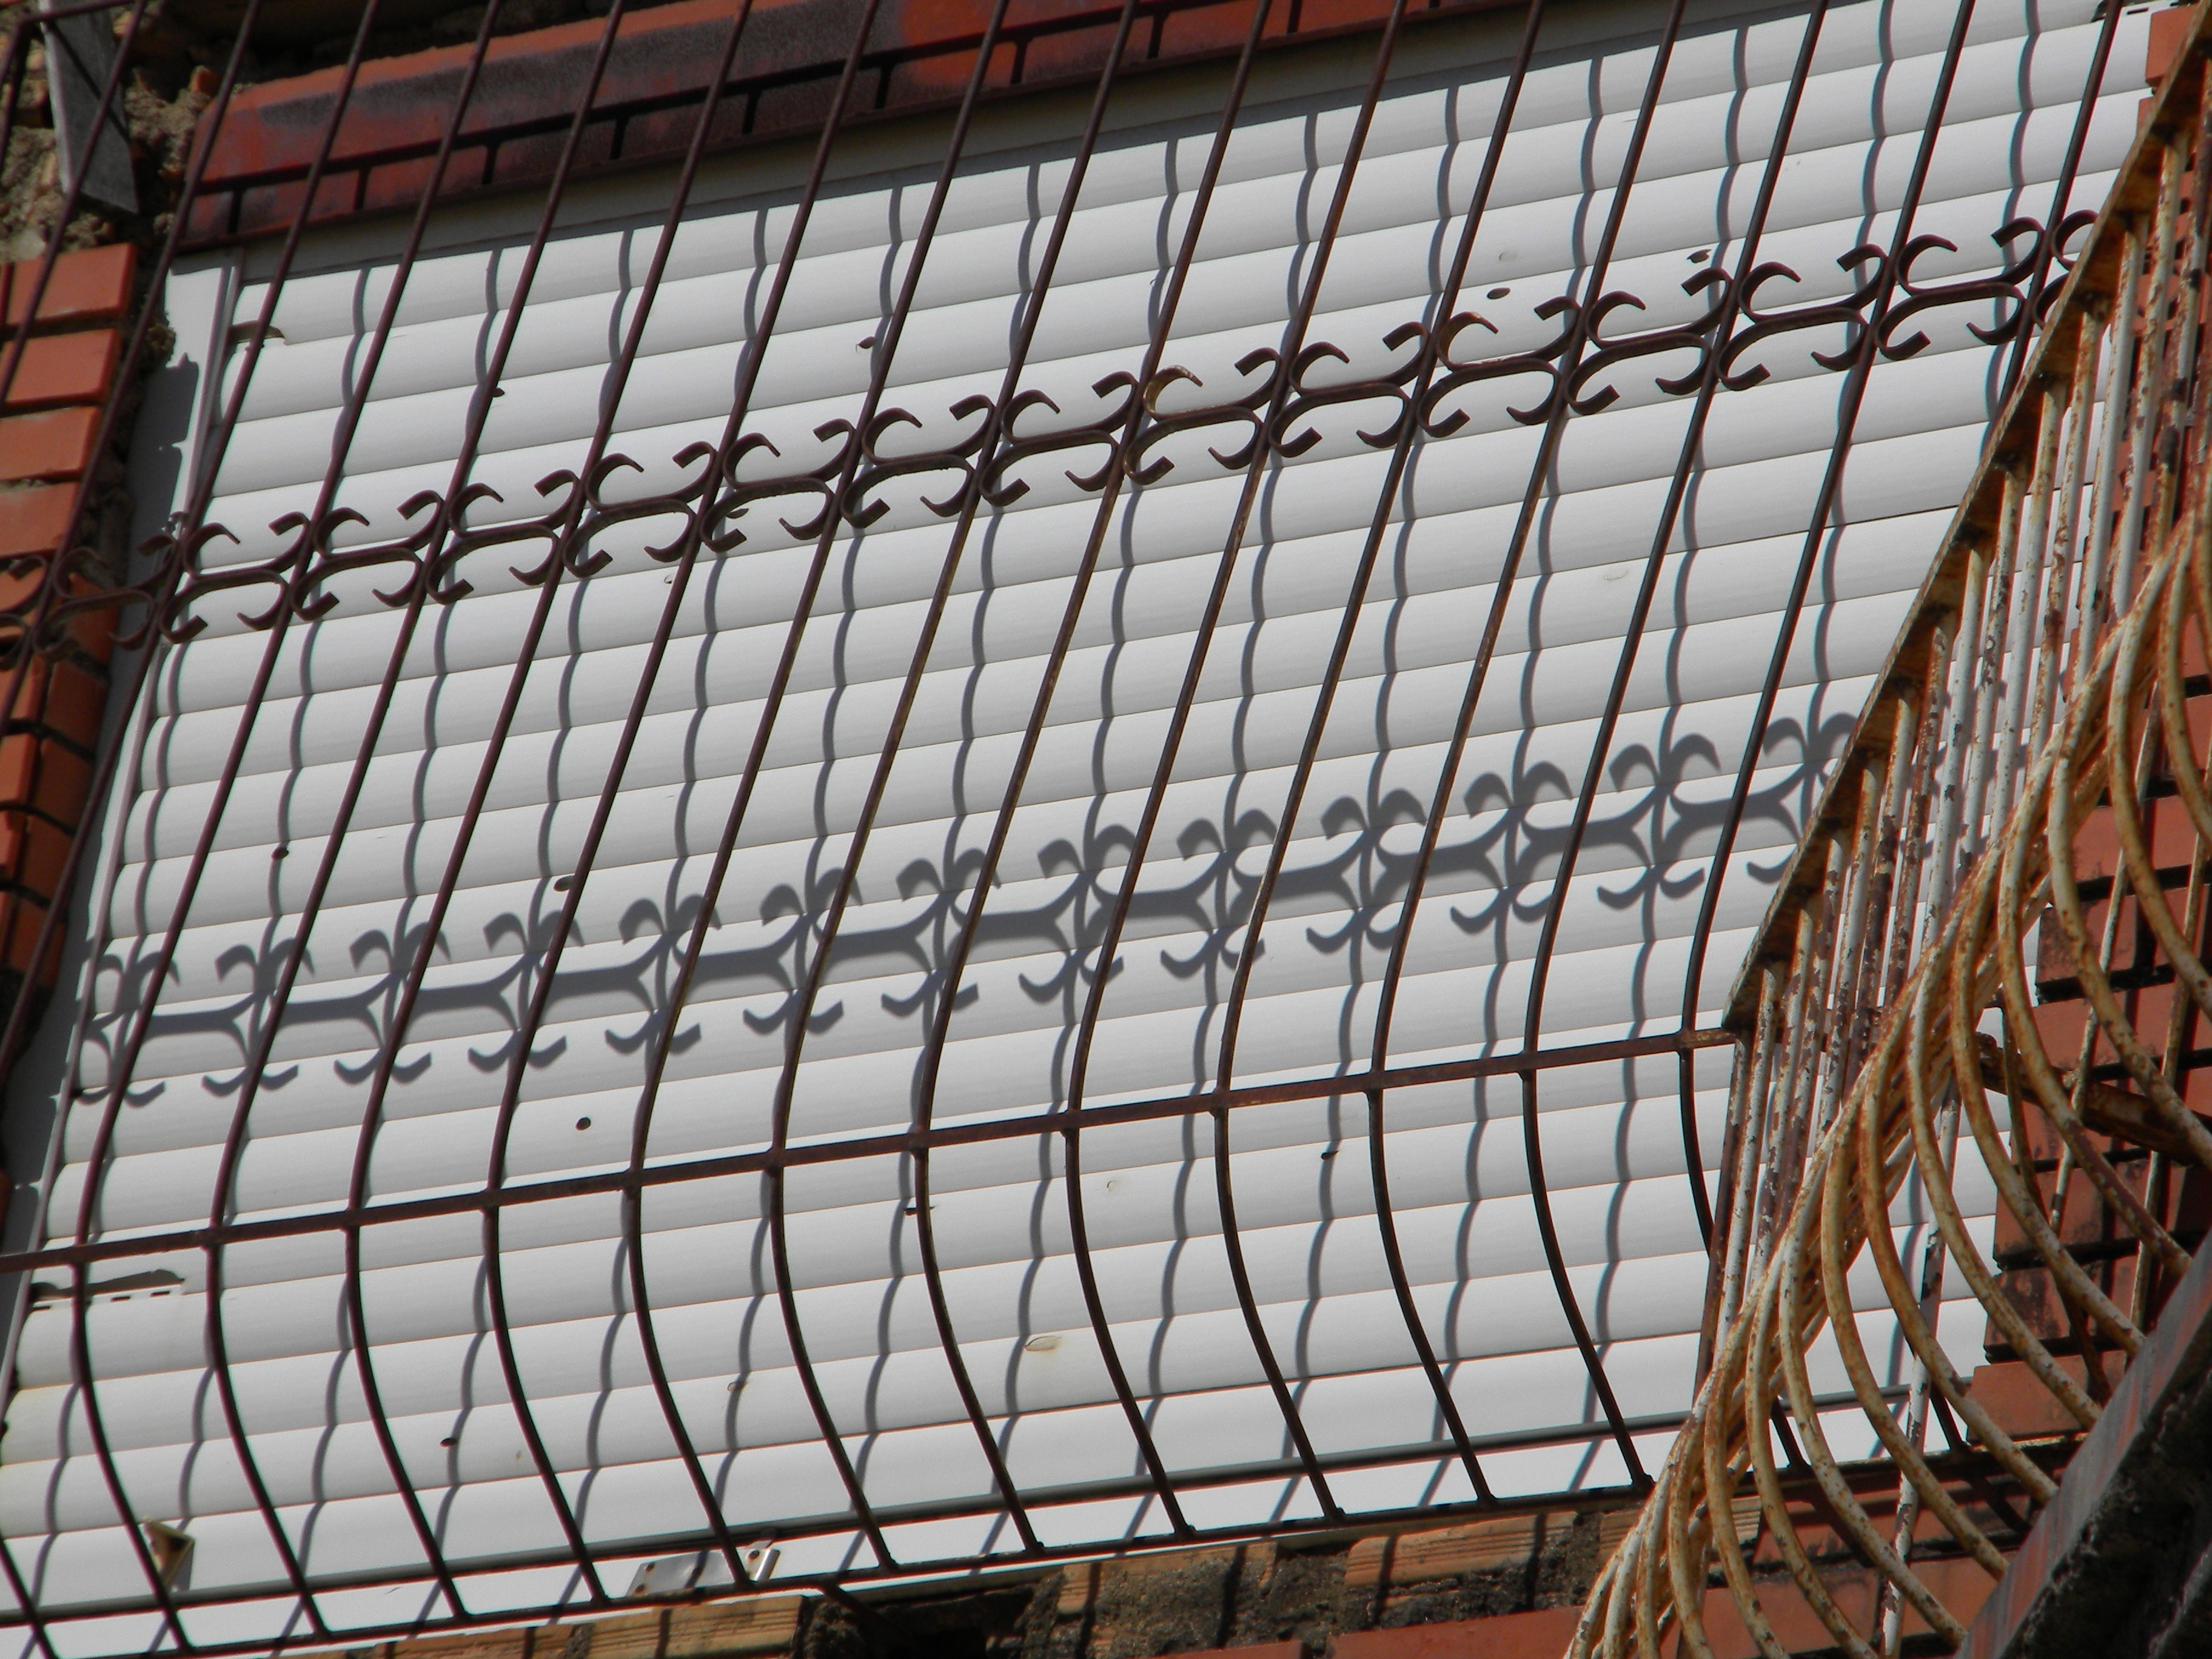
structure, window, roof, metal, stadium, material, arena, net, iron, brickwork, reinforced concrete, sport venue, outdoor structure, closed window, window lattices